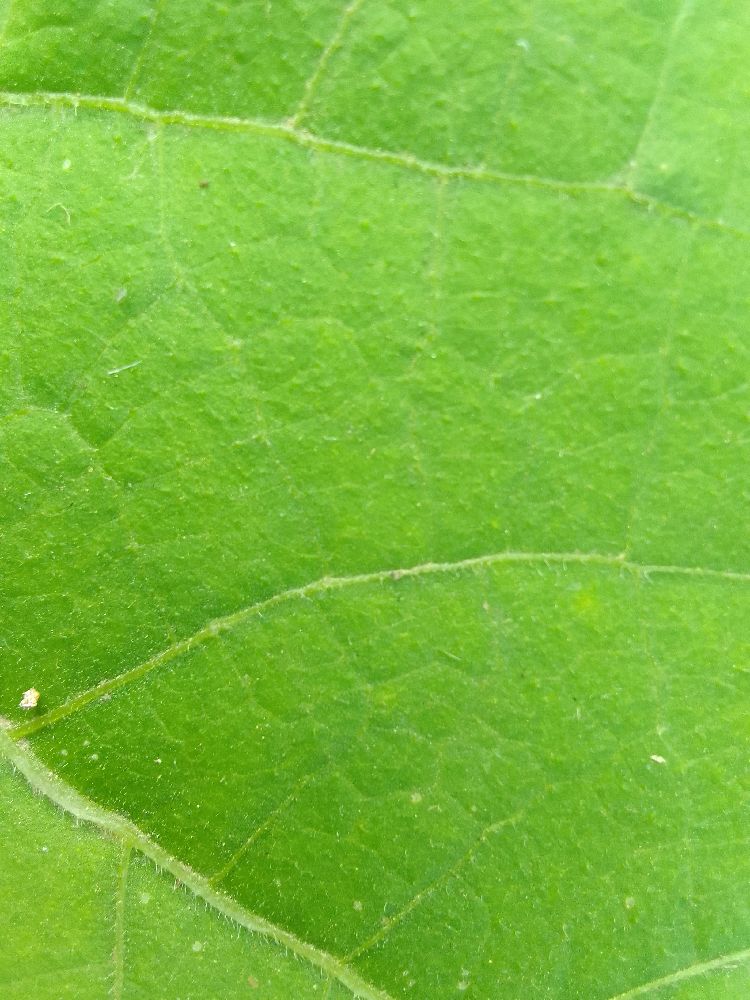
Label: healthy